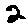
Label: 2